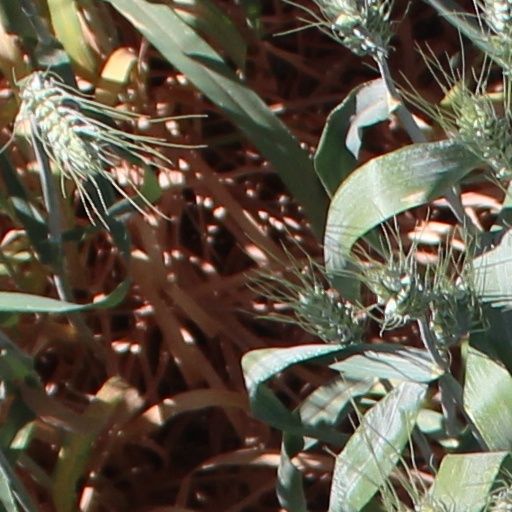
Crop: wheat